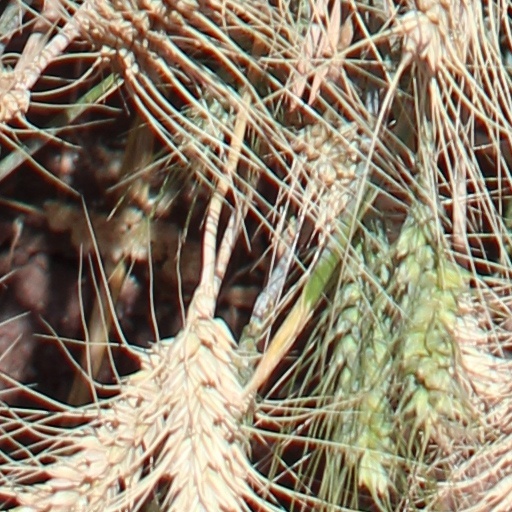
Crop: wheat